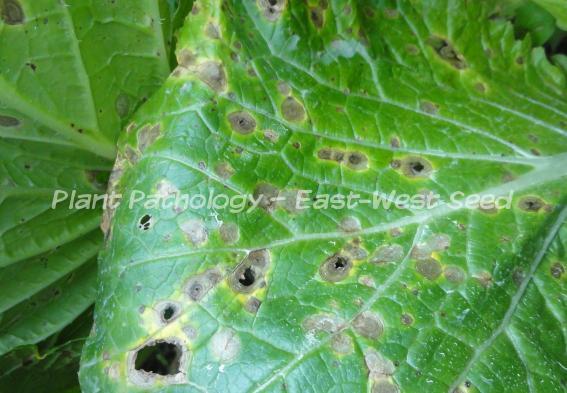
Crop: unknown
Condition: cabbage_cabbage_alternaria_spot